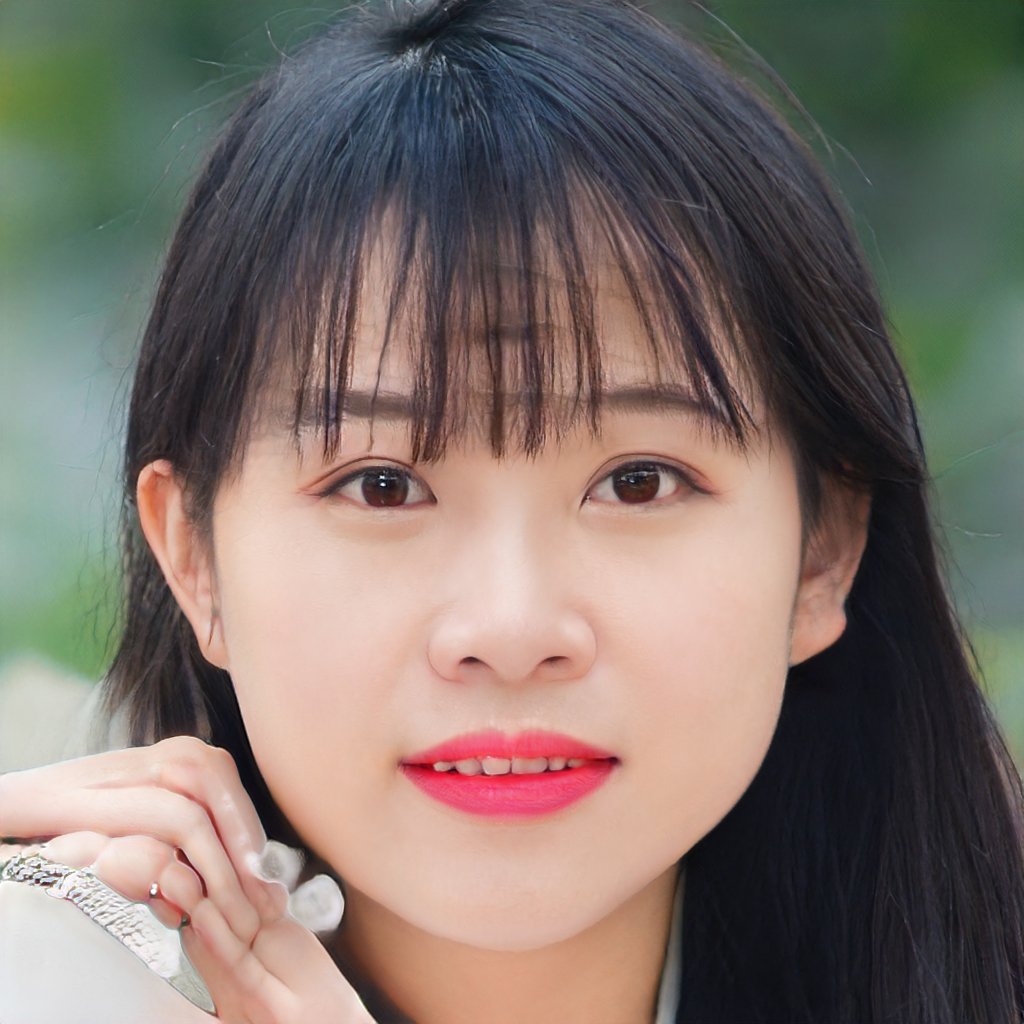
Portrait style: Real Portrait